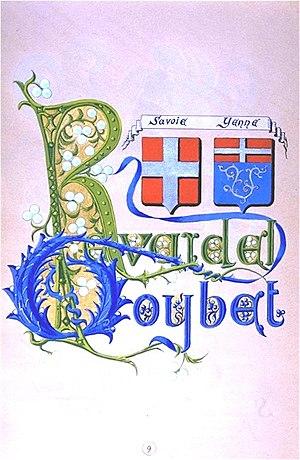
Famille Revardel XVème siècle devient Revardel dit Goybet, puis Goybet au cours du XVIIème siècle.Extrait enluminure , livre de famille de Mariano Goybet
La famille Goybet est une ancienne et notable famille française originaire de Savoie. Connue depuis le XVᵉ siècle, la branche cadette fut anoblie en 1758, et la branche aînée, subsistante, compte notaires, châtelains, et depuis le XIXᵉ siècle des officiers dans l'armée française dont quatre officiers généraux. Plusieurs membres de la famille Goybet ont été décorés de la Légion d'honneur sur plusieurs générations. Cette famille compte notamment des chevaliers, deux commandeurs et trois grands officiers au sein de cet ordre.